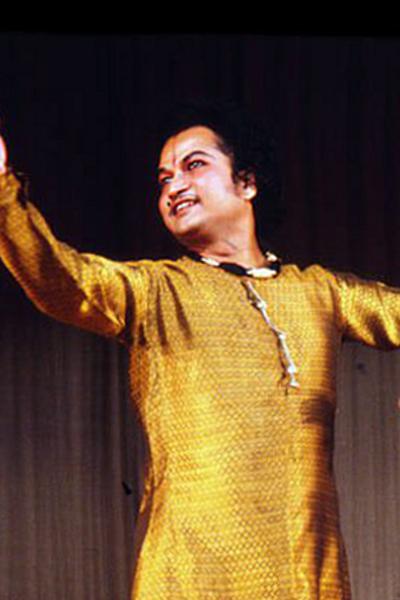
Dance form: kathak